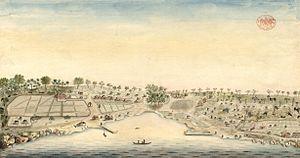
Voyage de découvertes aux terres australes est le titre court d'un récit de voyage dont la première édition fut publiée par François Péron en 1807 et qui fut par la suite complété et corrigé par Louis Claude de Saulces de Freycinet jusque dans les années 1820. Elle décrit le périple qu'ils firent jusqu'en Australie dans le cadre de l'expédition Baudin, une expédition scientifique française partie du Havre le 19 octobre 1800 et qui ramena en métropole un très grand nombre de spécimens botaniques ou zoologiques inconnus par les savants européens de l'époque.